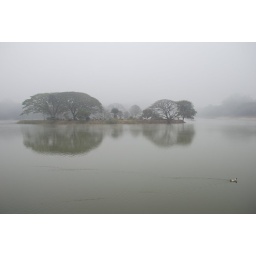
&amp;quot;lost in life &amp;quot; a duck going pass d lake all alone..poor guy